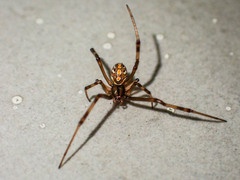
Species: Lactrodectus_hesperus